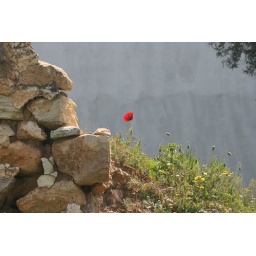
Lonely poppy on the wall of a crumbling stone house, in front of a newly erected concrete building in Yeni Foca, Izmir.